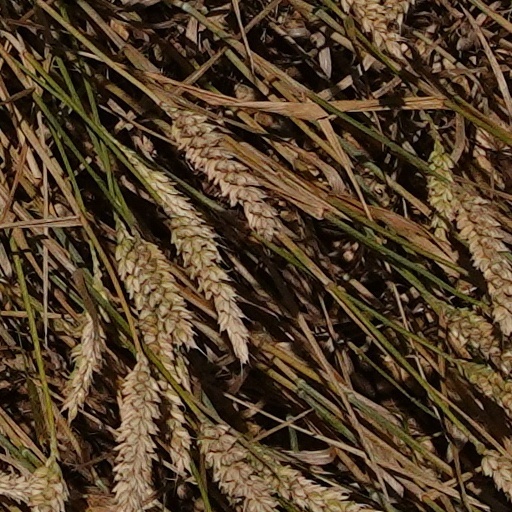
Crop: wheat